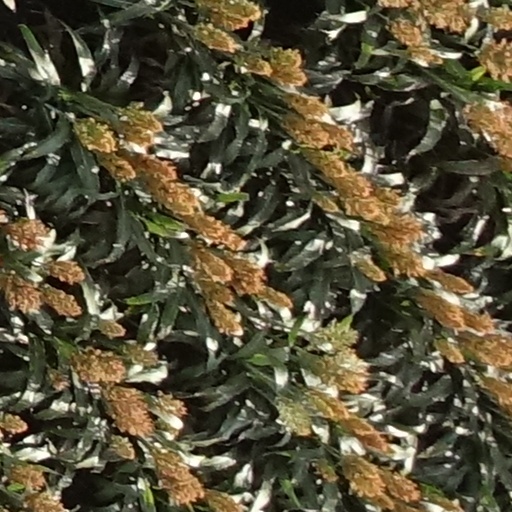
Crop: sorghum